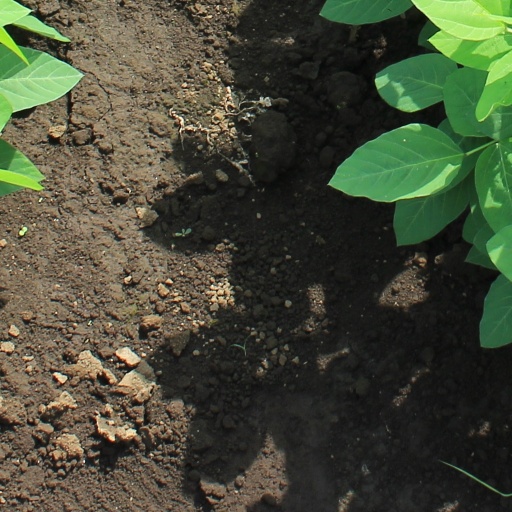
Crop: soybean